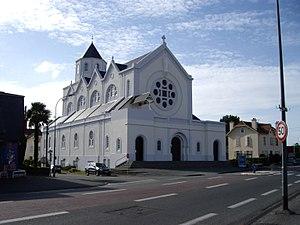
Cet article recense une partie des monuments historiques des Pyrénées-Atlantiques, en France.
Lons est une commune française située dans le département des Pyrénées-Atlantiques, en région Nouvelle-Aquitaine.
Cet article recense les monuments historiques protégés au titre du Patrimoine du XXᵉ siècle du département des Pyrénées-Atlantiques, en France.